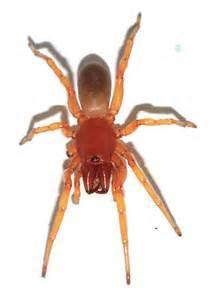
spider